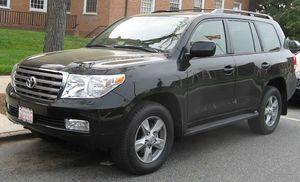
Le marché automobile français des voitures particulières en 2008 s'est établi à 2 050 289 unités vendues, soit une baisse de 0,7 % par rapport à 2007.